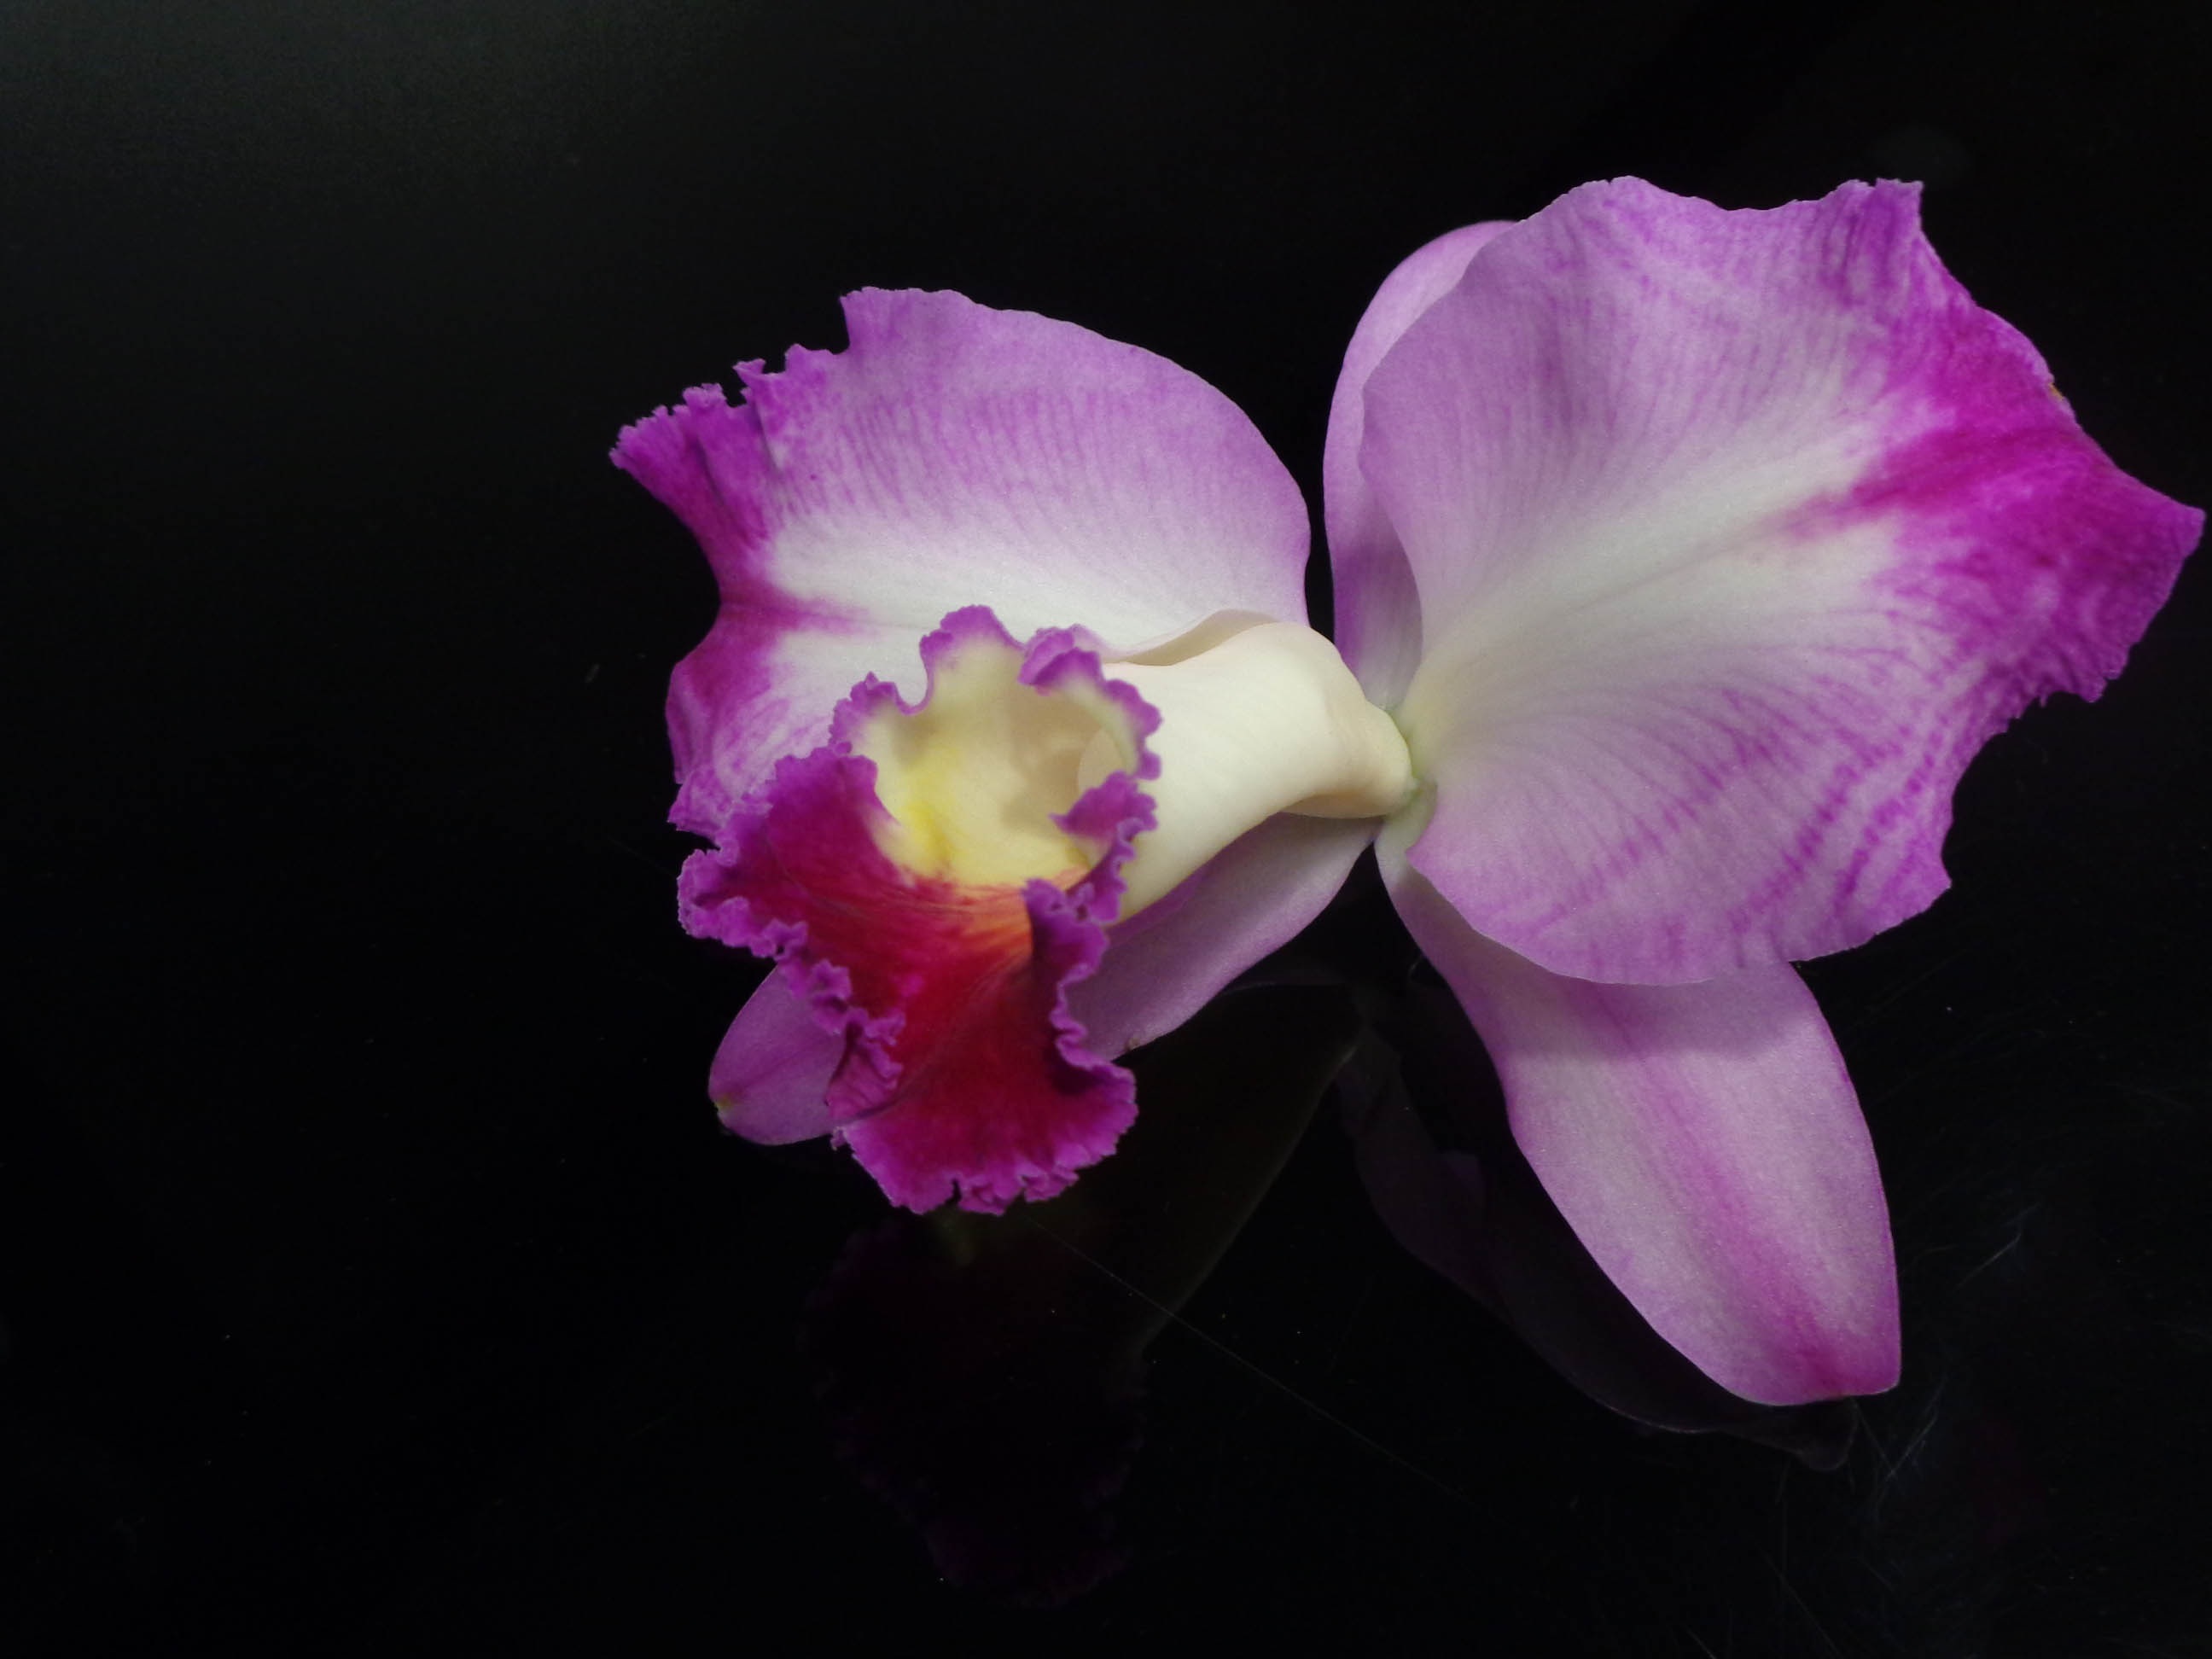
nature, plant, flower, purple, petal, bloom, floral, gift, natural, romance, romantic, botany, garden, pink, flora, botanical, orchid, elegant, macro photography, flowering plant, cattleya, dendrobium, land plant, moth orchid, christmas orchid, cattleya labiata